Big Rockfish Presbyterian Church

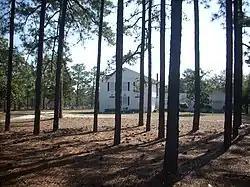
The church as seen through a stand of pines

Big Rockfish Presbyterian Church is a historic Presbyterian church located at Hope Mills, North Carolina, United States. It was built in 1855, and is a two-story, three bay by four bay, gable-end frame building with double front entrances in the vernacular Greek Revival style.